Replicas of the Statue of Liberty

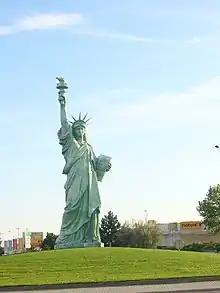
Replica of the Statue of Liberty in Colmar

A replica of the Statue of Liberty in Colmar, the city of Bartholdi's birth, was dedicated on 4 July 2004, to commemorate the 100th anniversary of his death. It stands at the north entrance of the city. The Bartholdi Museum in Colmar contains numerous models of various sizes made by Bartholdi during the process of designing the statue.